Biology

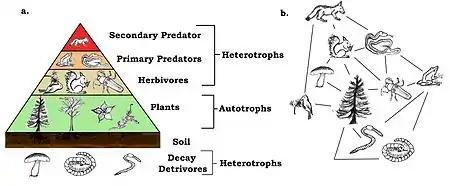
A (a) trophic pyramid and a (b) simplified food web. The trophic pyramid represents the biomass at each level.

Viruses are submicroscopic infectious agents that replicate inside the cells of organisms. Viruses infect all types of life forms, from animals and plants to microorganisms, including bacteria and archaea. More than 6,000 virus species have been described in detail. Viruses are found in almost every ecosystem on Earth and are the most numerous type of biological entity.